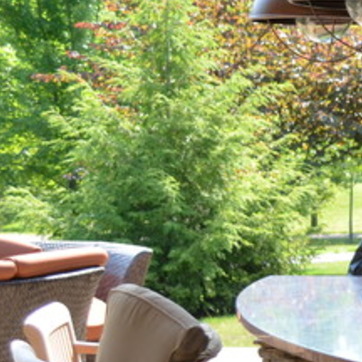
Material: foliage